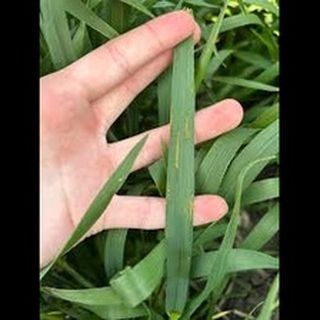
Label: wheat_leaf_blight